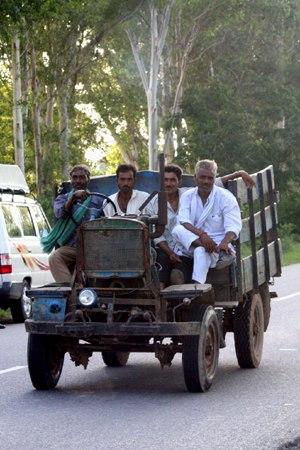
Camion ""paco paco"" en Inde
Le Paco paco est un véhicule rudimentaire ressemblant à un petit camion ou à un petit buggy et utilisé principalement par les agriculteurs des régions pauvres du Brésil.